Jim Boss

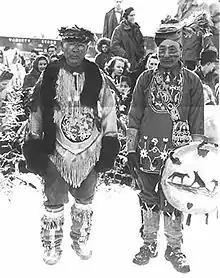
Chief Jim Boss of Lebarge and Chief John Fraser of Champagne during the 1948 Whitehorse Winter Carnival

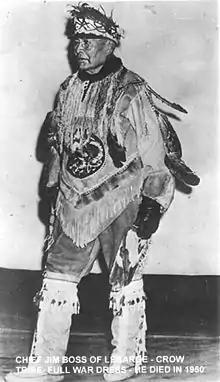
Boss in full war dress, 1950

Jim Boss was born to Mundessa (Old Man Chief) from Hutshi and Łande from Tagish. He had three sisters: Maggie Boss (Shuwateen), Jenny Boss (Tusáxal) and Susie Boss(Shaan Tlein).Jim boss also had a brother named Yandeyelh, no known English name.